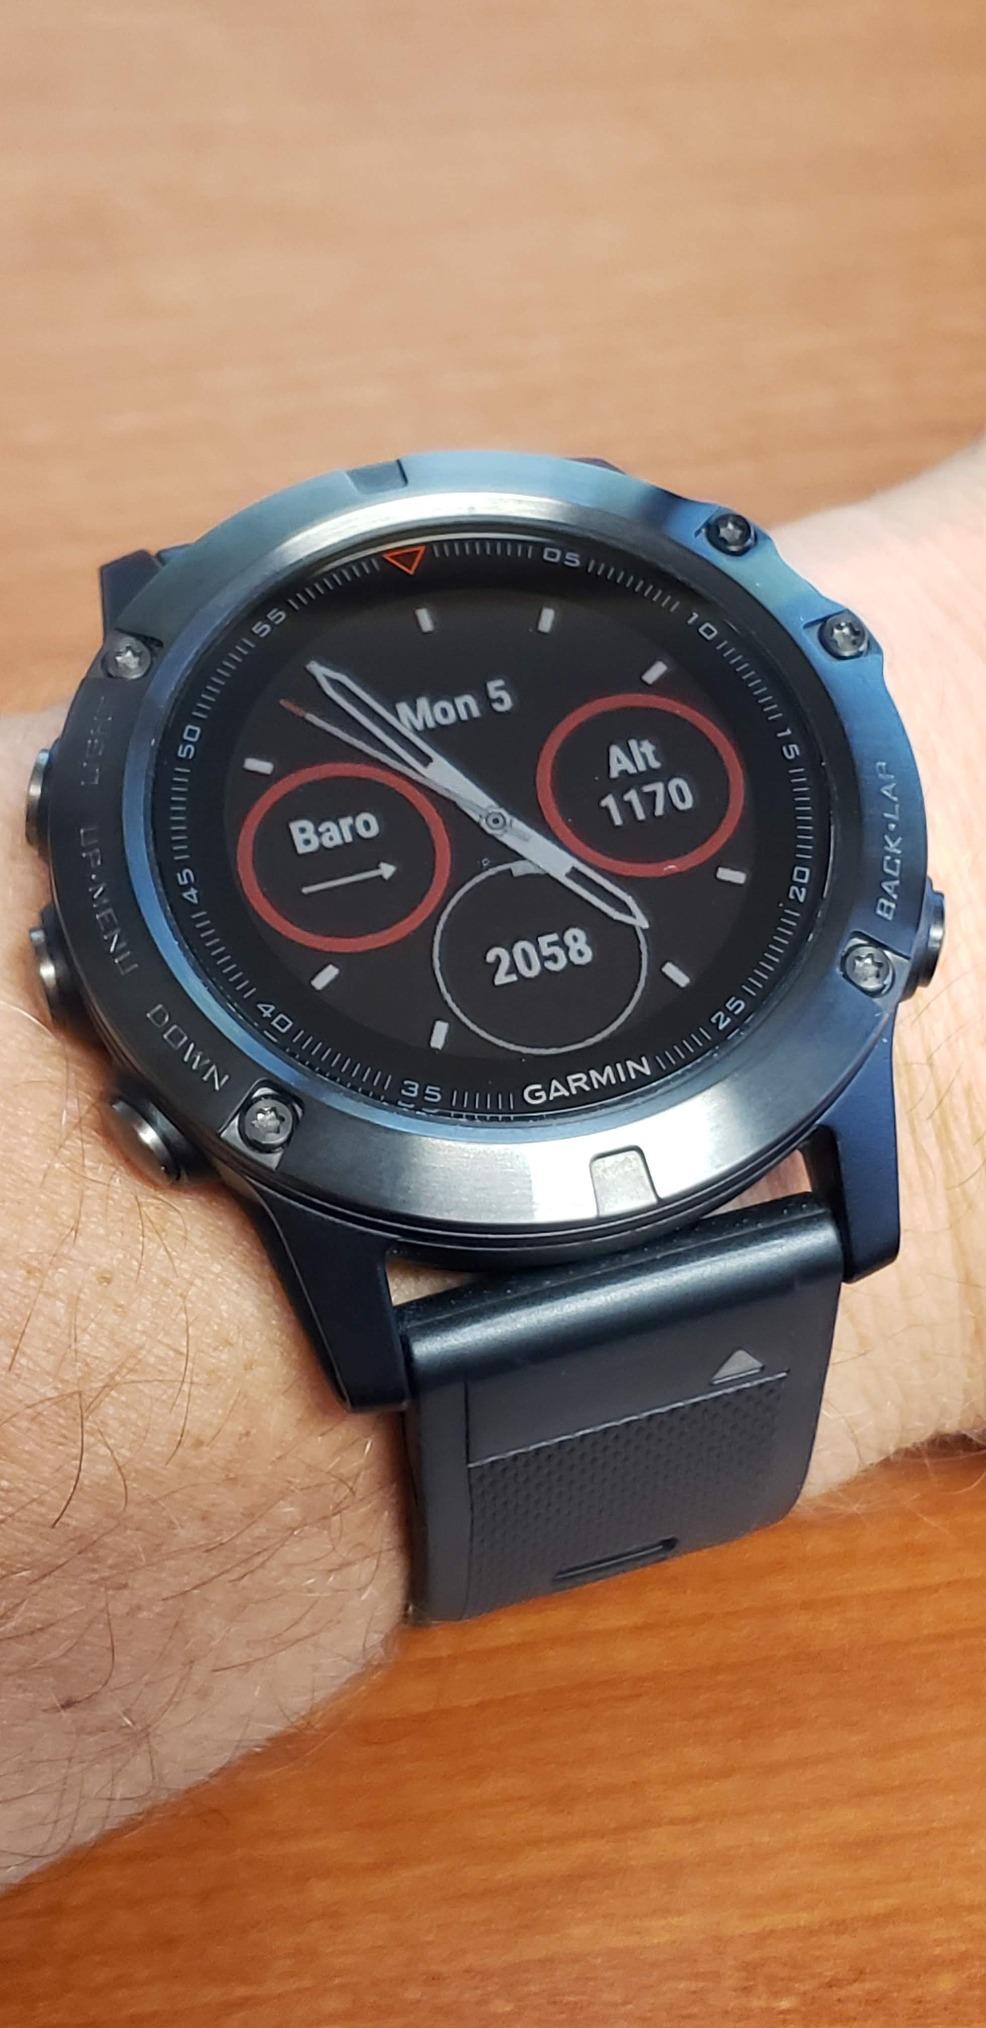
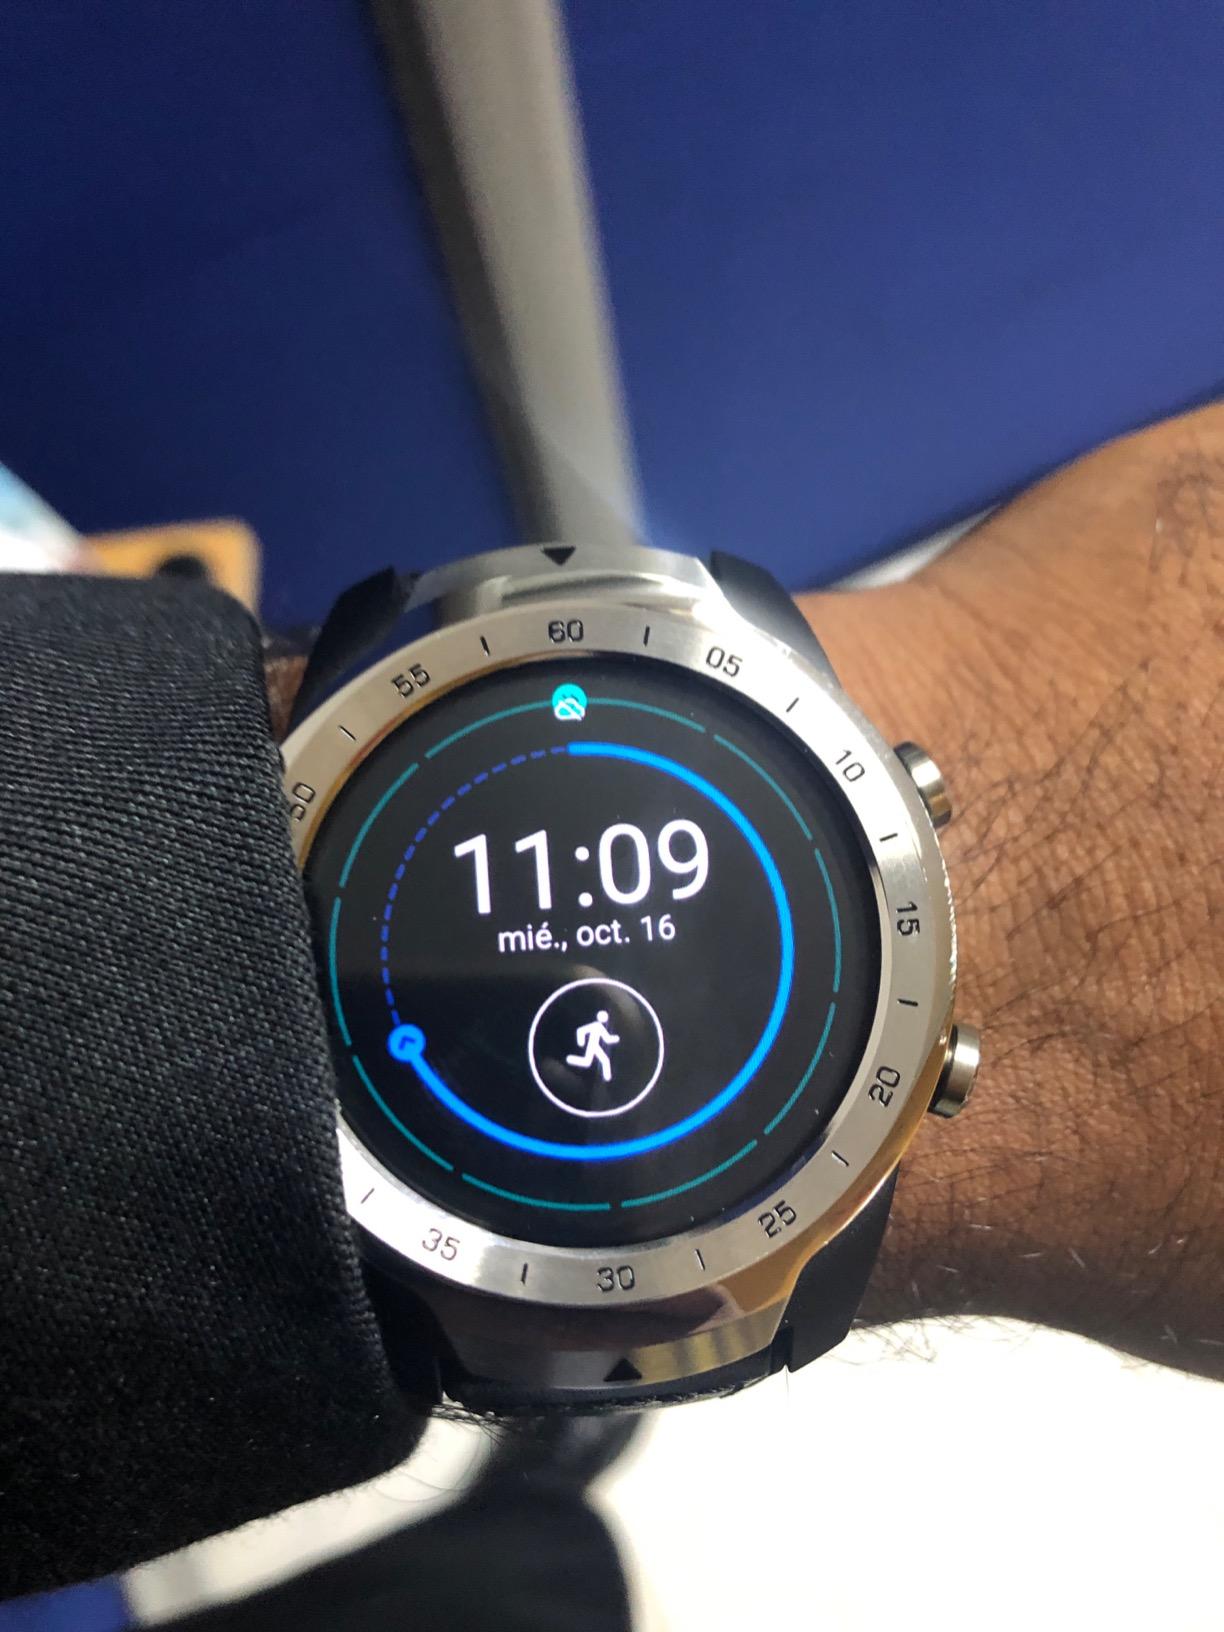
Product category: smartwatch
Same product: no